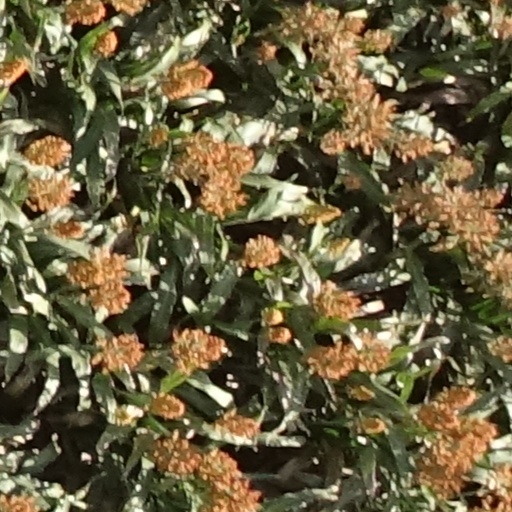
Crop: sorghum